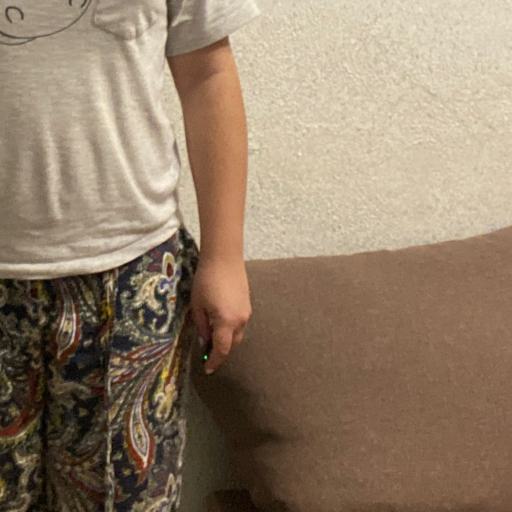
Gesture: no_gesture